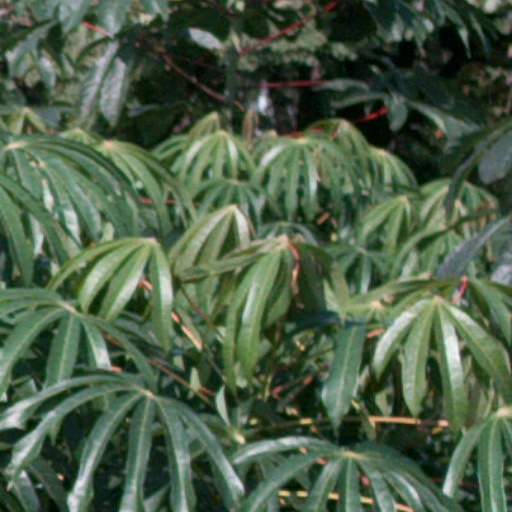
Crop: cassava